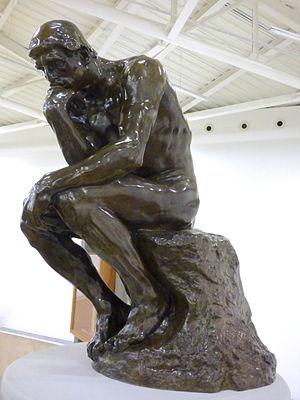
La Fonderie Valsuani, ensuite rebaptisée Airaindor Valsuani ou Fonderie de Chevreuse, est une fonderie de bronze d'art française, située à Chevreuse, fermée en 2016.